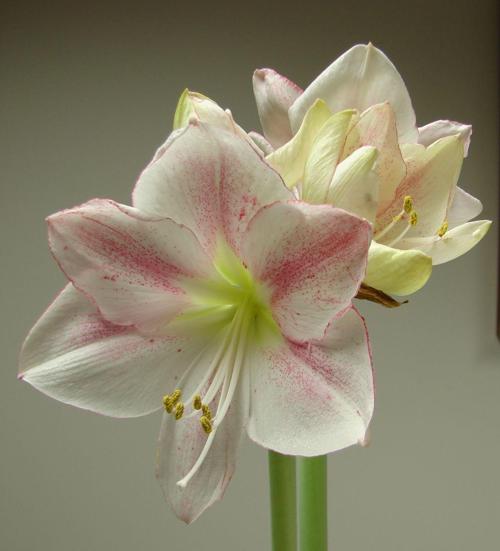
Label: hippeastrum